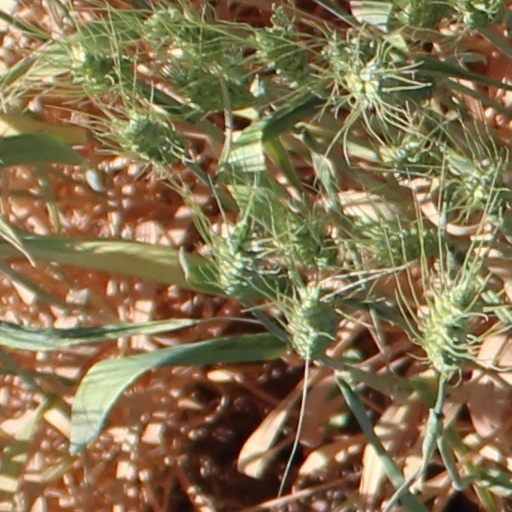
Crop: wheat